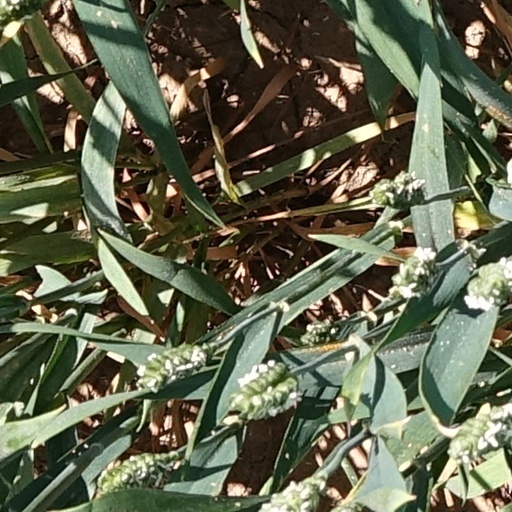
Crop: wheat